Detlef Kleuker

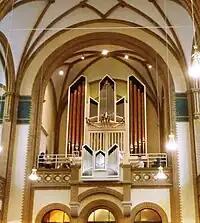
Kleuker organ, Christuskirche, Neuss

Hans-Detlef Kleuker studied building organs at Emanuel Kemper in Lübeck. After his master certification in 1955, Kleuker established his own organ building company in Brackwede. He built about 250 organs over the next three decades, in addition, restorations were carried out. Kleuker invented new methods in organ construction and incorporated the use of new materials. His organs tend to show a modern edged appearance, while their dispositions remained more traditional.